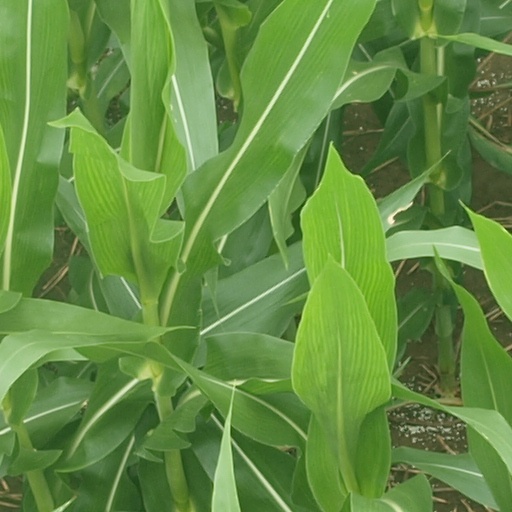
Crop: maize; corn